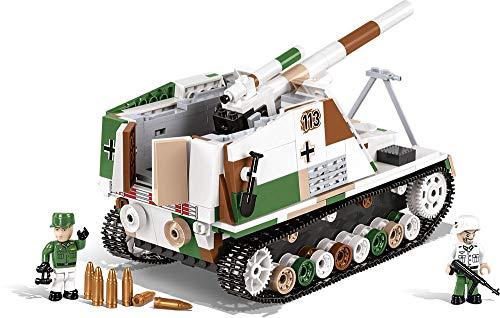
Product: COBI Historical Collection SD.Kfz. 165 Hummel
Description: Perfect for collectors and enthusiasts.
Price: $53.24
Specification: ProductDimensions:17.7x2.4x12inches|ItemWeight:1.56pounds|ShippingWeight:1.94pounds(Viewshippingratesandpolicies)|ASIN:B07L5MF9GX|Itemmodelnumber:2516|Manufacturerrecommendedage:7-15years